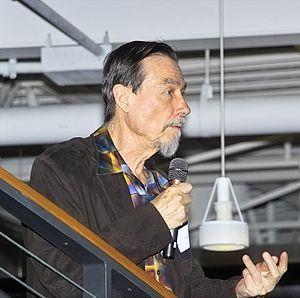
Carver Andress Mead est un chercheur en informatique américain. Il travaille actuellement au California Institute of Technology.